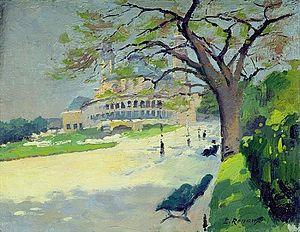
Palais du Trocadéro, Paris
Jules Alphonse Ernest Renoux, né le 5 mai 1863 à Romeny-sur-Marne et mort dans la même ville le 9 juin 1932, est un peintre post-impressionniste français.
Le palais du Trocadéro était un édifice de la seconde moitié du XIXᵉ siècle, de tendance éclectique, d'inspirations mauresque et néo-byzantine. Situé dans le 16ᵉ arrondissement de Paris, sur la colline de Chaillot, entre la place du Trocadéro et les jardins du même nom, il était composé d'une salle de spectacle de 4 600 places prolongée de chaque côté par deux ailes courbées, accueillant chacune un musée, ainsi que des salles de conférences.